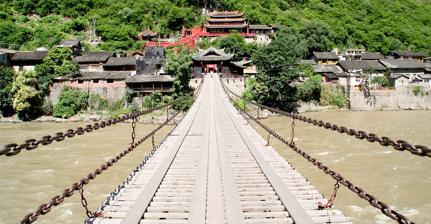
Building: Luding Bridge
Country: China
Year built: 1701
Bridge in Luding County, Sichuan, China Luding Bridge 泸定桥 Coordinates 29°54′52″N 102°13′48″E / 29.9145°N 102.2299°E / 29.9145; 102.2299 Carries Footbridge Crosses Dadu River Locale Luding County , Sichuan , China Characteristics Design Suspension bridge Material Chain Longest span 100 metres (330 ft) History Opened 1701 Location Luding Bridge ( simplified Chinese : 泸 定 桥 ; traditional Chinese : 瀘 定 橋 ; pinyin : Lúdìng Qiáo ) is a bridge over the Dadu River in Luding County , Garzê Tibetan Autonomous Prefecture , Sichuan , China, located about 80 kilometers west of the city of Ya'an . The bridge dates from the Qing Dynasty and is considered a historical landmark. It was an important crossing on the road between Sichuan and Tibet . The bridge was the location of the Battle of Luding Bridge , one of the most important events in the Long March . Battle of Luding Bridge Main article: Battle of Luding Bridge In 1935, during the Long March , soldiers of the Fourth Regiment of the Chinese Workers and Peasants' Army secured the bridge as a river crossing vital to the Red Army. See also Luding Yaye Expressway Bridge List of bridges in China References